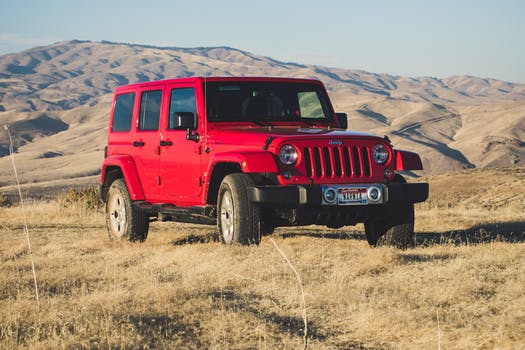
Label: No Watermark